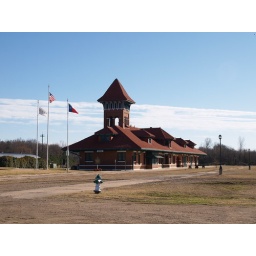
Paris Texas Old Historic Small Town in 2011 Rail road train depot  Roads Building Signs Architecture